Władysław Cieszyński

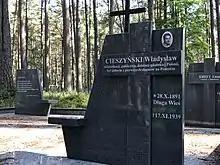
The tombstone of Cieszyński

Władysław Cieszyński (28 October 1891 – 17 November 1939) was a Polish journalist, social activist and promoter of Polish culture. He spent most of his life in the Free City of Danzig, where he worked as a co-editor for Dziennik Gdański, and later as an editor-in-chief for Gazeta Gdańska. In 1932 he was convicted for 6 months of prison for publishing an article in which he criticised the politics of the Senate of the Free City. In 1933 he was released and he started to work for Straż Gdańska. He was awarded the Gold Cross of Merit in 1938.